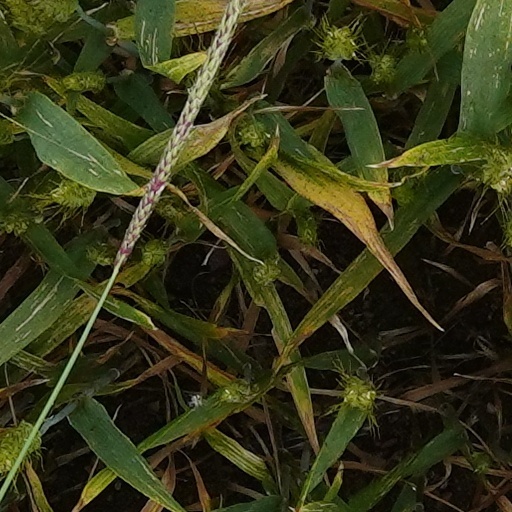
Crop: wheat